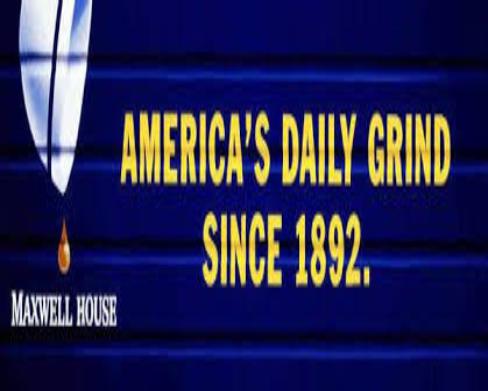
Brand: Maxwell House
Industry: Food